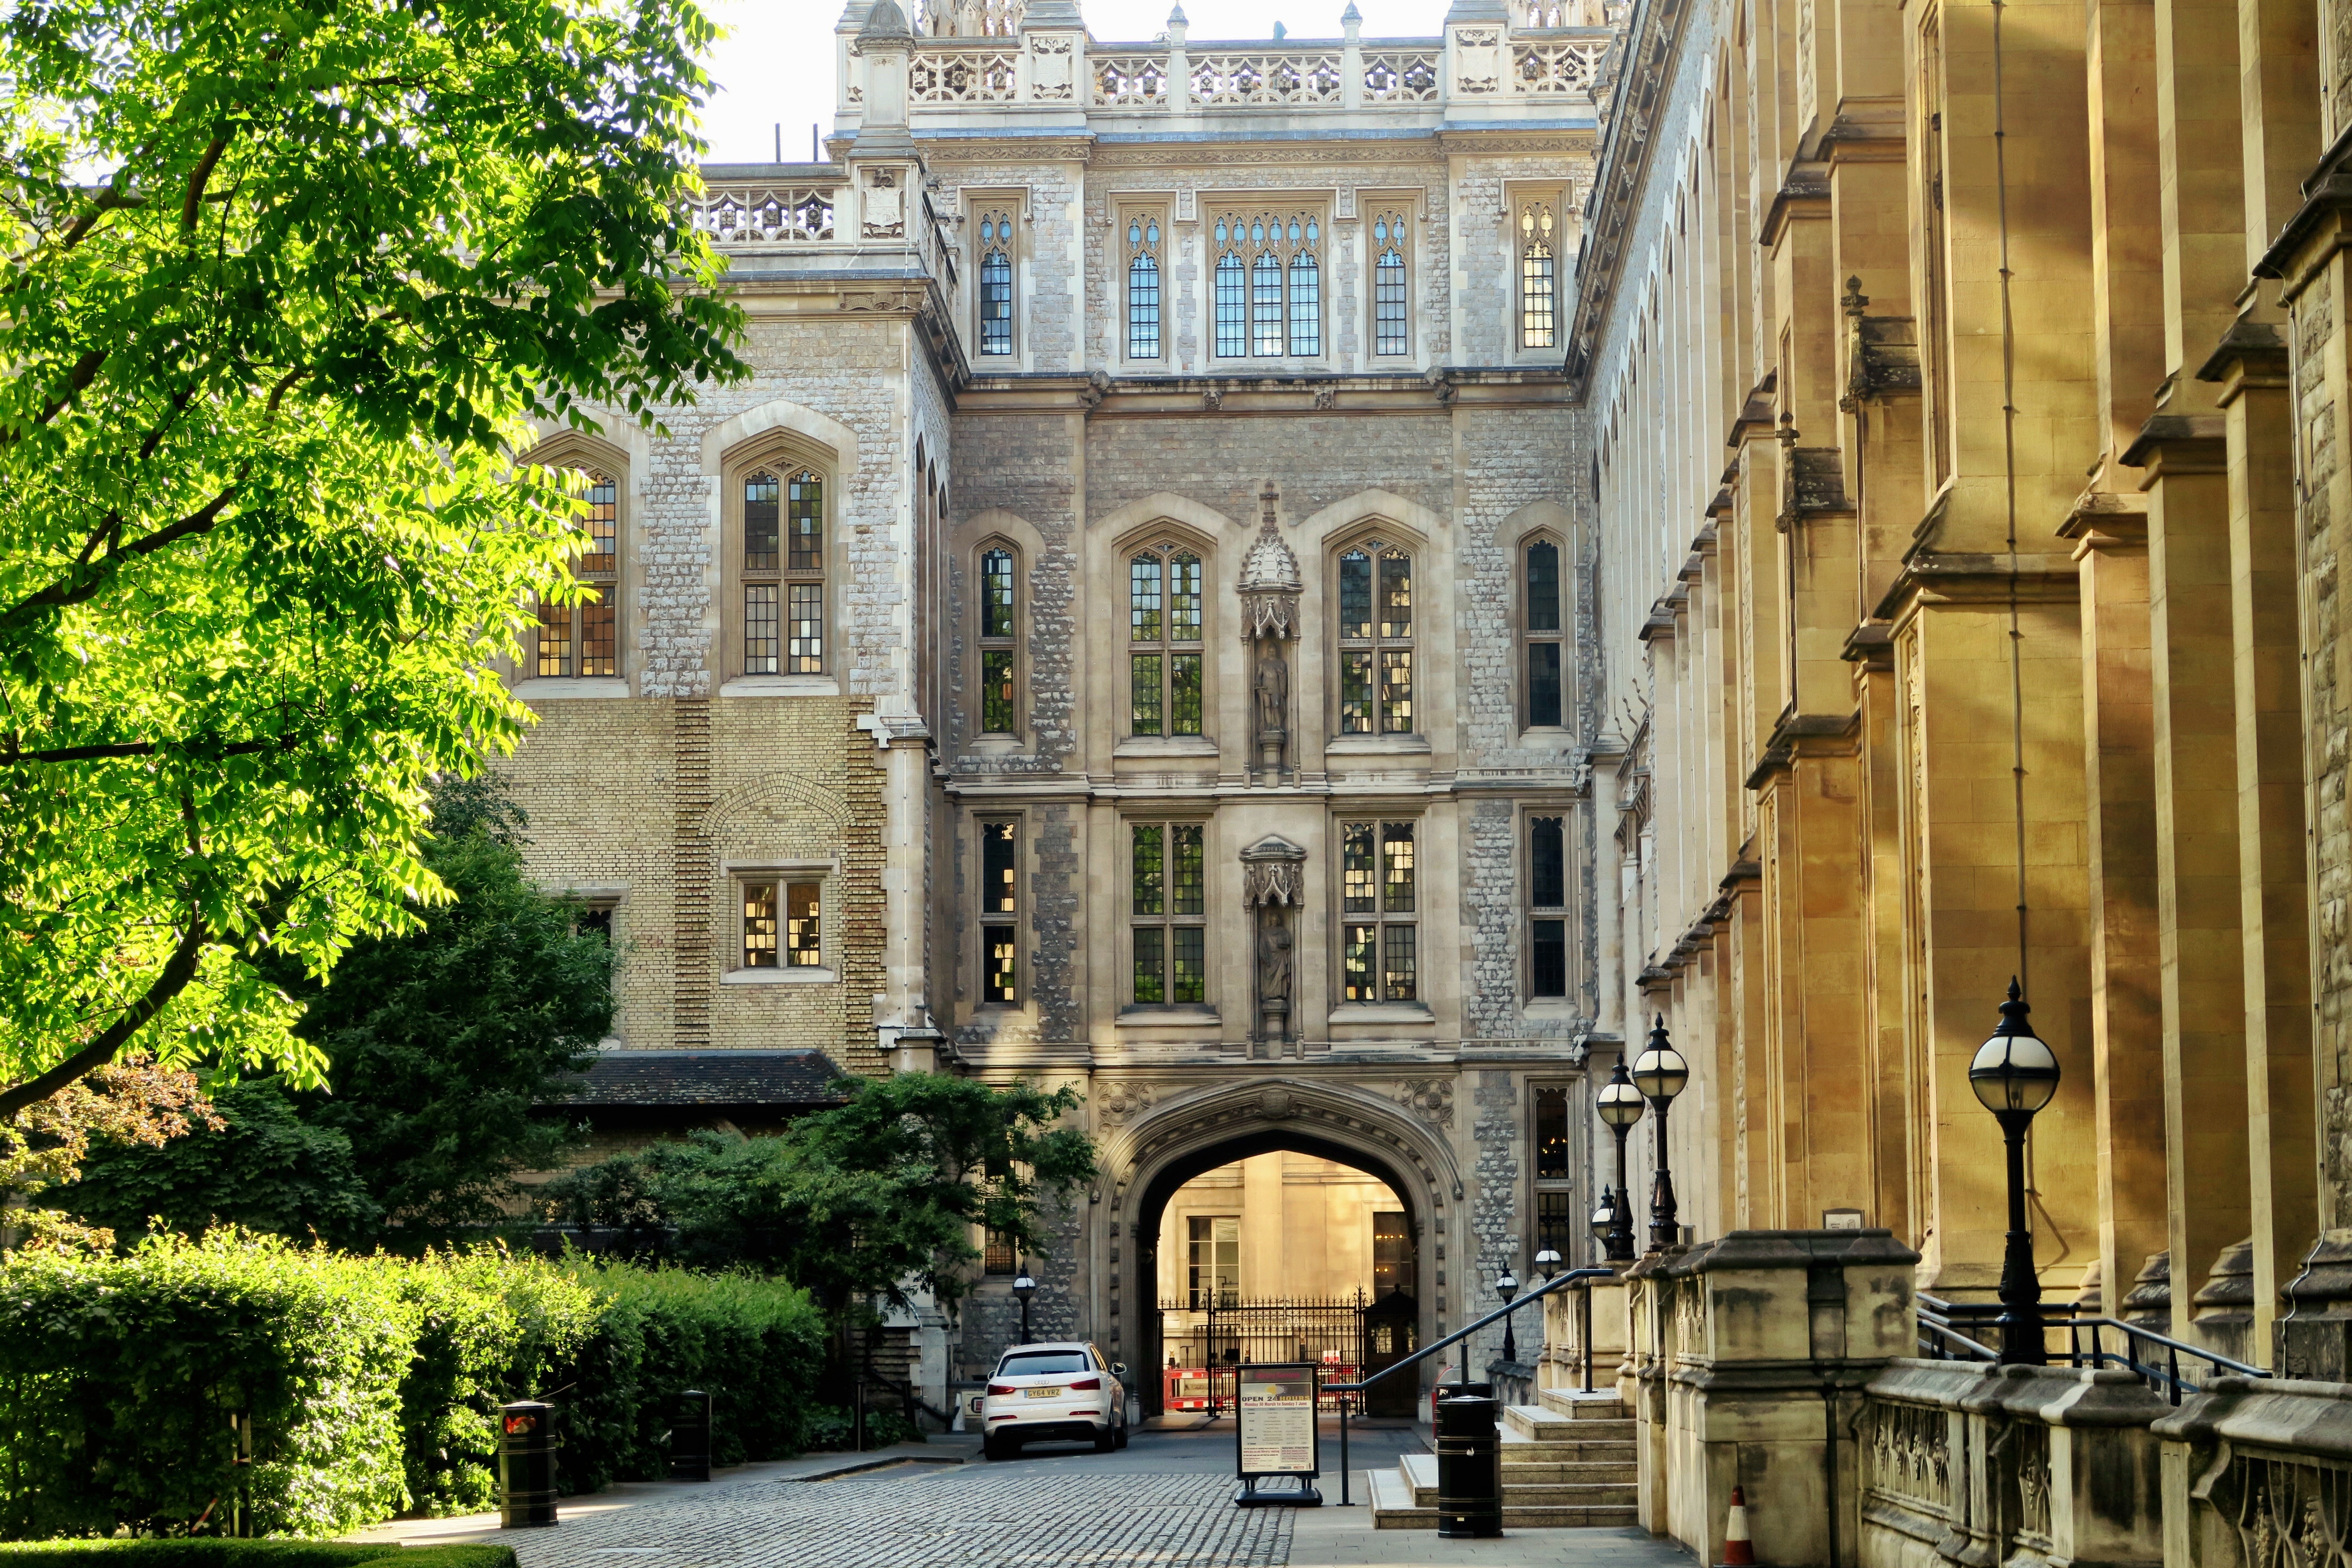
architecture, town, building, palace, cityscape, downtown, plaza, landmark, facade, cathedral, waterway, place of worship, courtyard, estate, neighbourhood